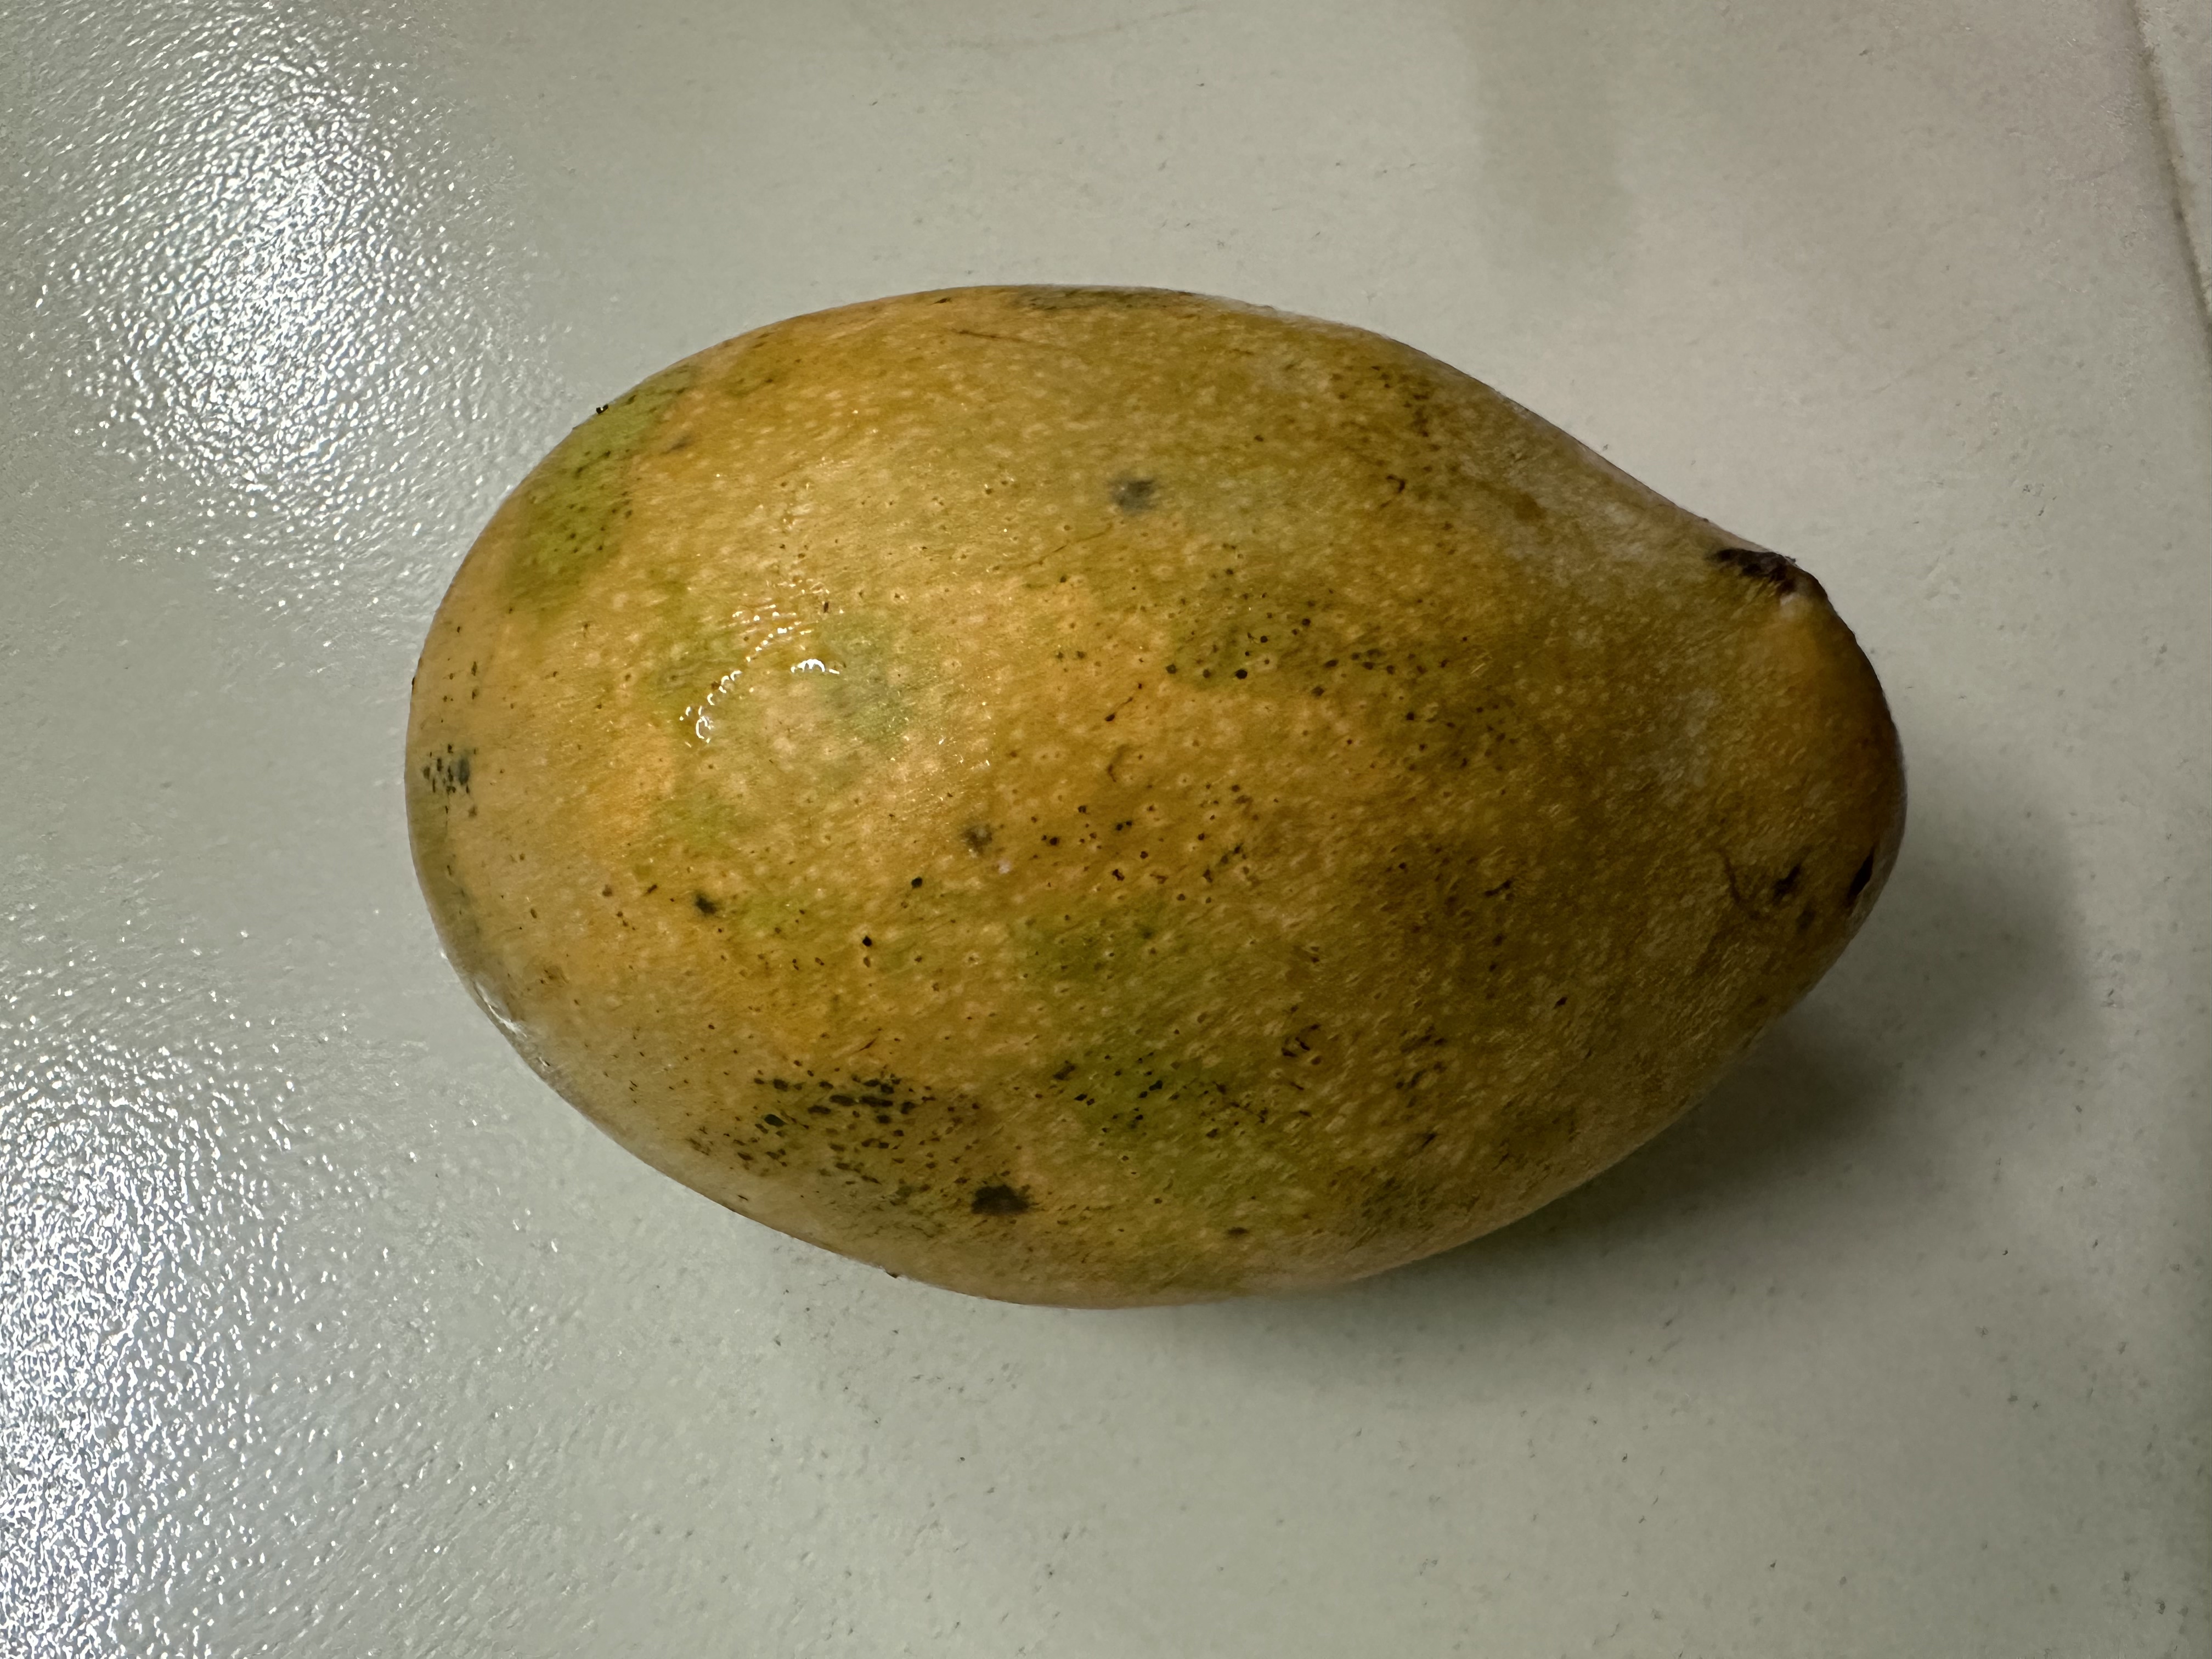
Mango variety: Mollika